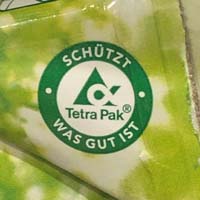
Plastic recycling code class: 8_no_plastic